Corey Brown (American football)

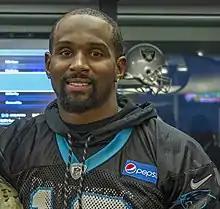
Brown with the Carolina Panthers in 2016

Corey "Philly" Brown (born December 16, 1991) is an American former professional football player who was a wide receiver and return specialist in the National Football League (NFL). He played college football for the Ohio State Buckeyes. He was signed by the Panthers as an undrafted free agent in 2014.